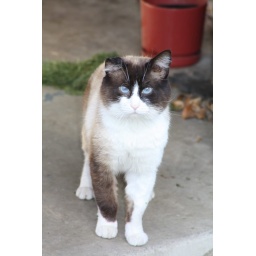
Feral cat adopted by my dog Daisy